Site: brandenburg
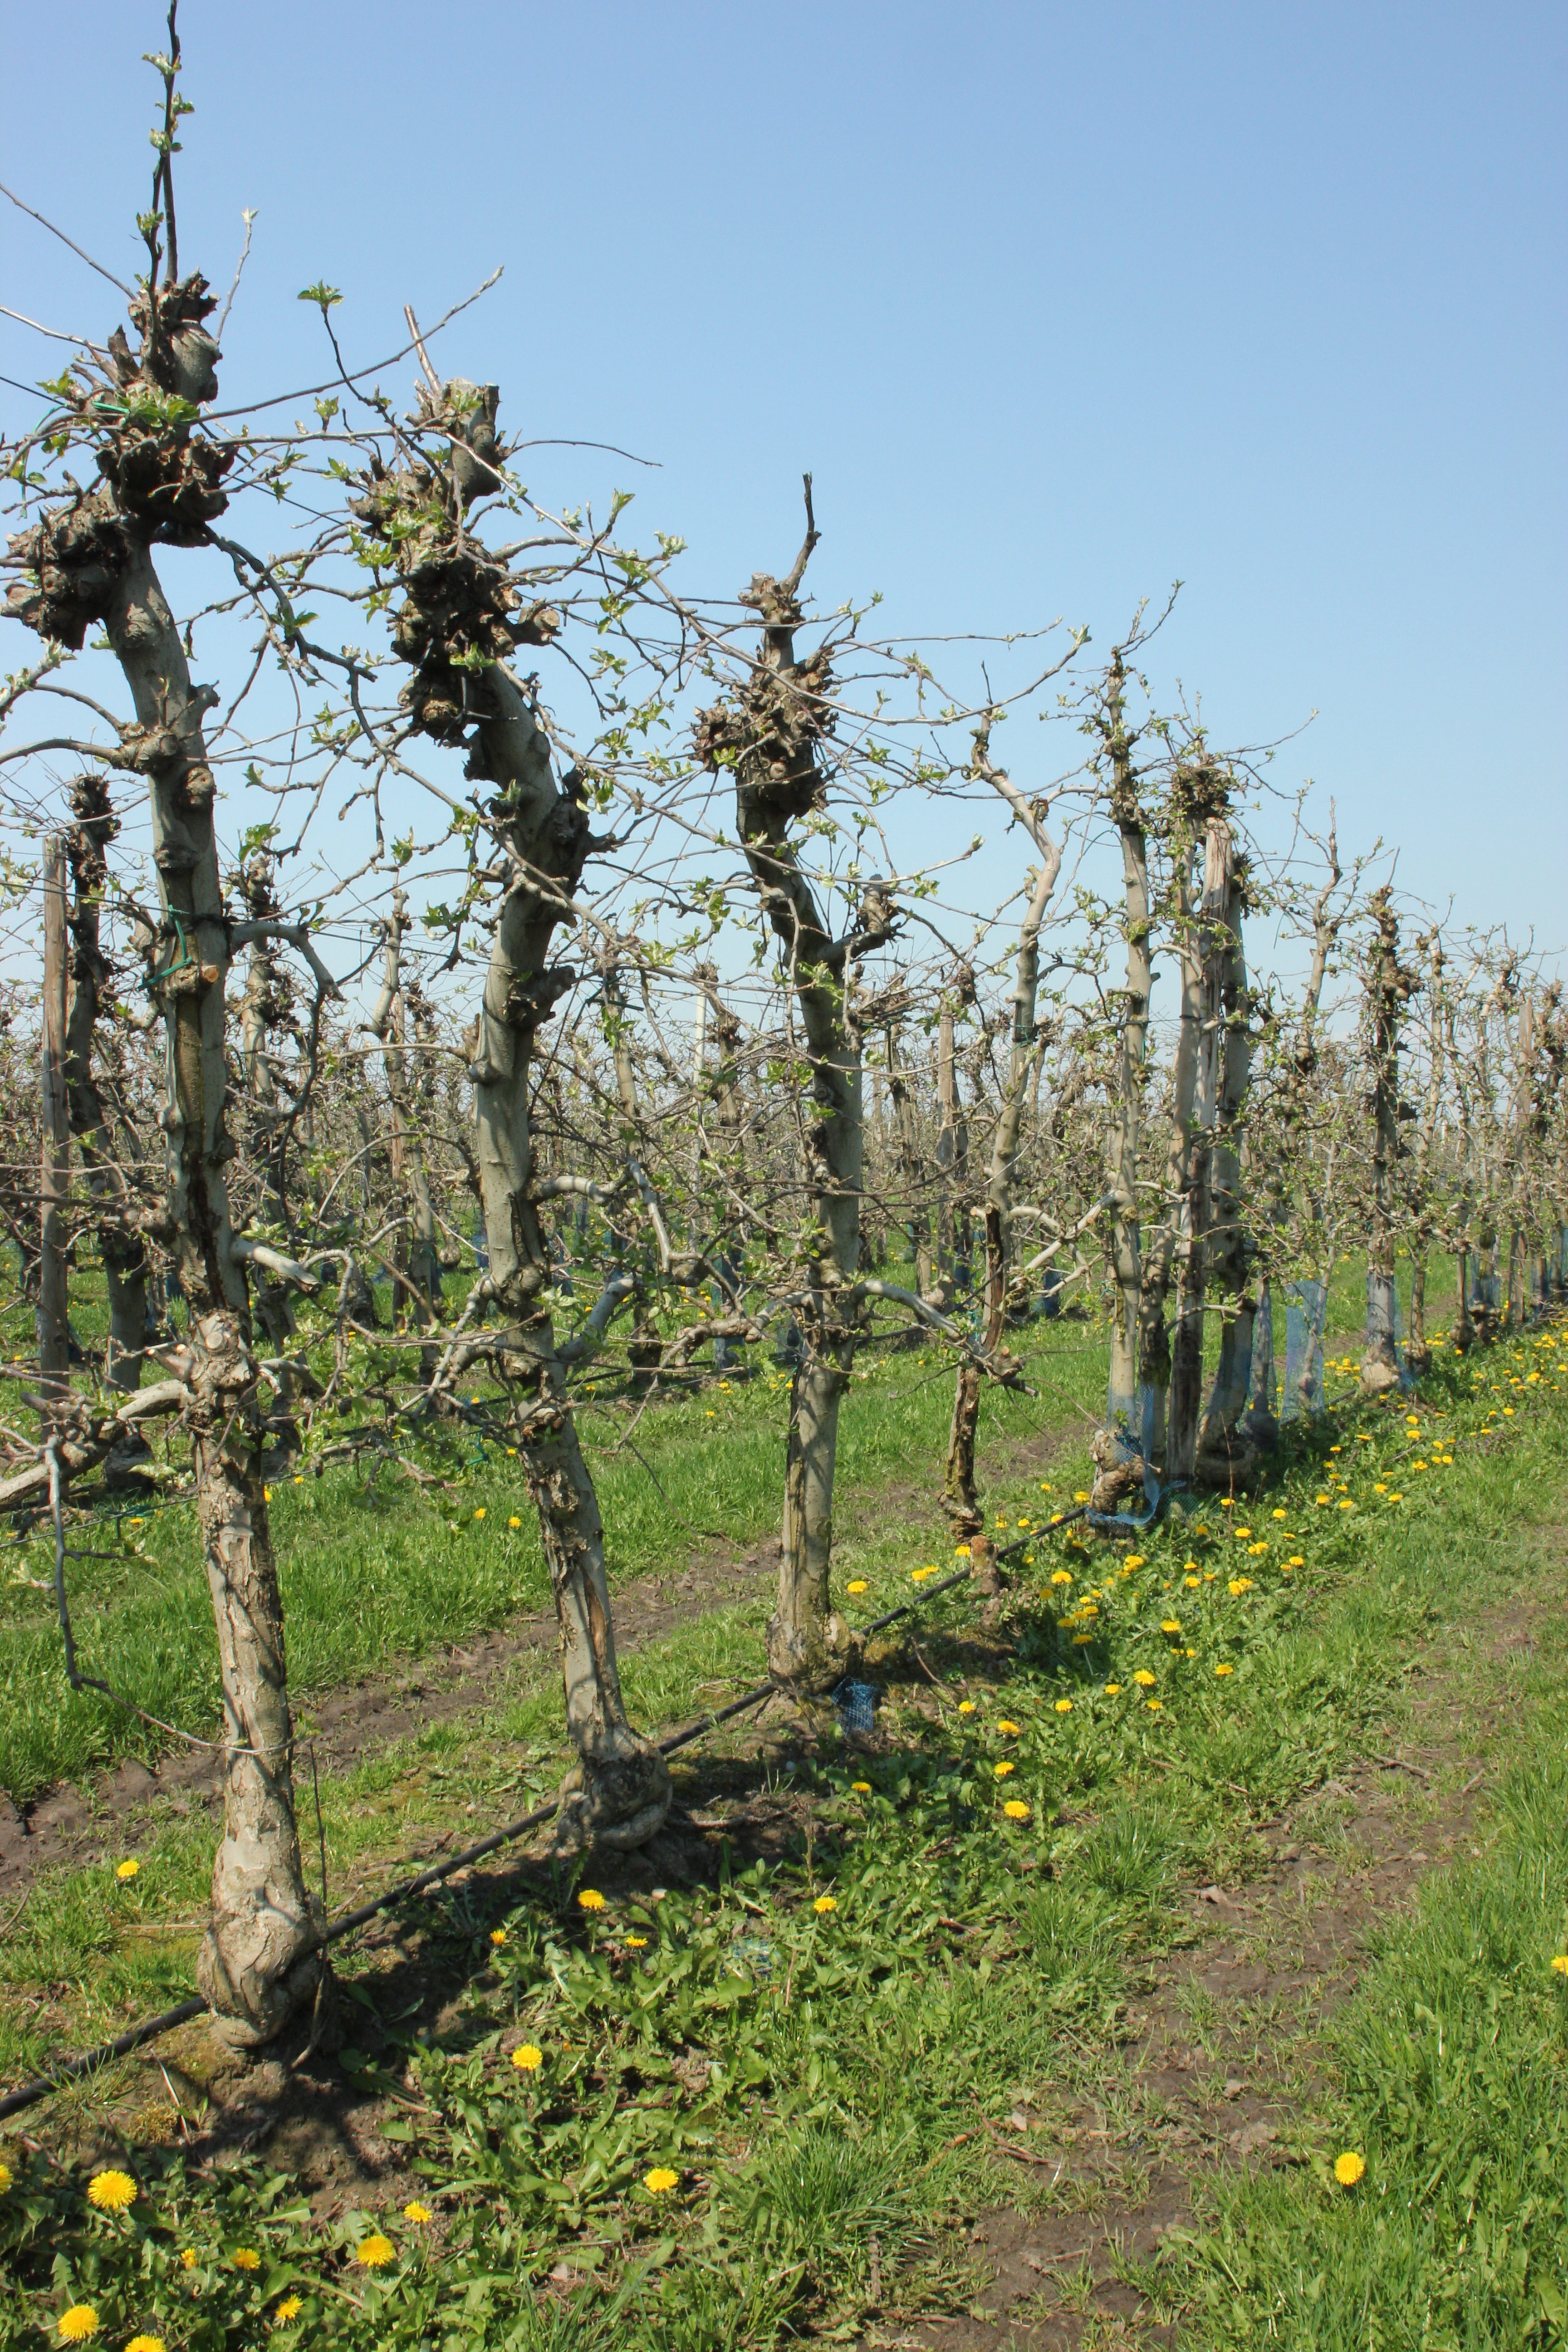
Growth stage (BBCH 56): Inflorescence emergence